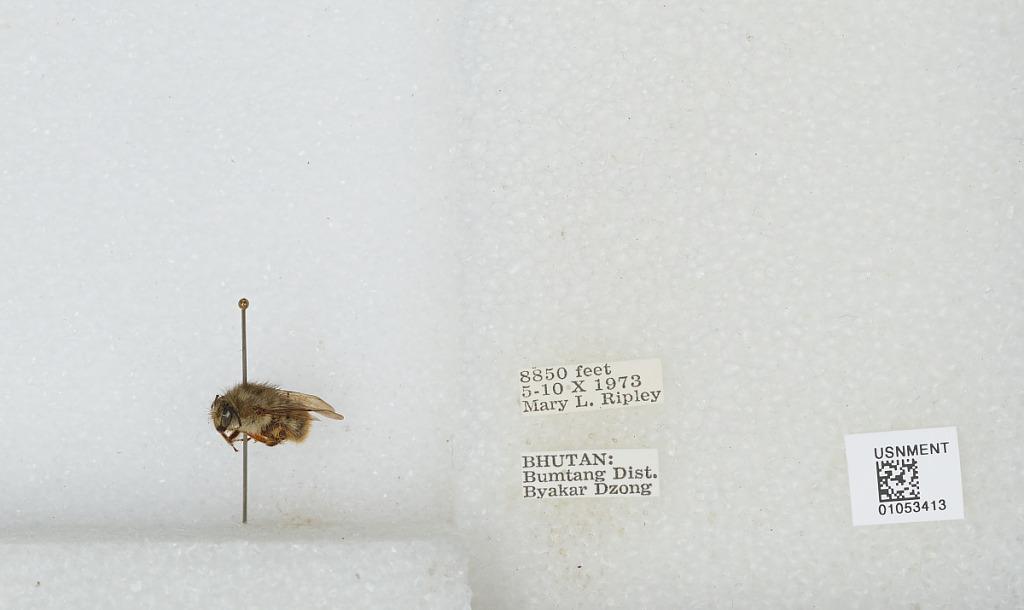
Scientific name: Bombus sp.
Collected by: M. Ripley
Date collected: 1973-10-5
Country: Bhutan
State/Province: Bumthang
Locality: Byakar Dzong
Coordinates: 27.5532, 90.72